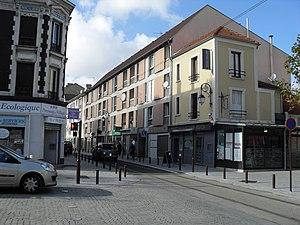
Paris Tramway ligne 1
La rue Pierre-Timbaud est une voie de communication située sur la commune de Gennevilliers.